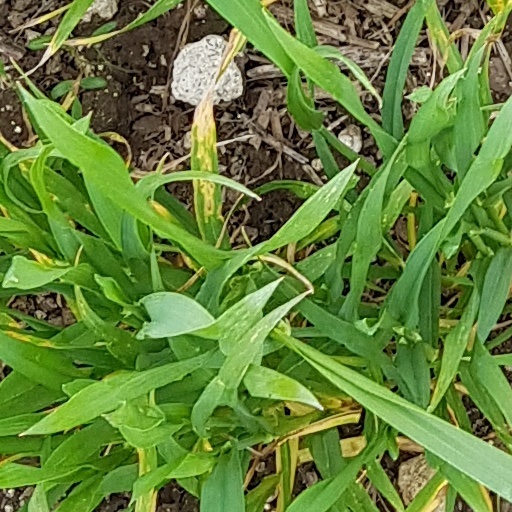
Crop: wheat